Tina Beattie

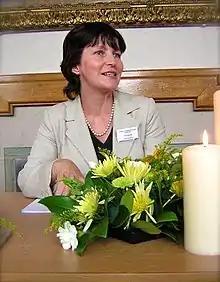
July 2005

Tina Beattie (born 16 March 1955) is a British Christian theologian, writer and broadcaster.